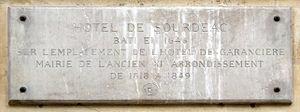
Plaque apposée sur la façade de l'hôtel de Sourdéac, au n° 8 de la rue Garancière, Paris 6e.«
On désigne par ancien 11ᵉ arrondissement de Paris le onzième des douze anciens arrondissements de Paris créés en 1795 et ayant existé jusqu'en 1860, année de l'agrandissement de Paris et de la réorganisation en vingt arrondissements, par la loi du 16 juin 1859.